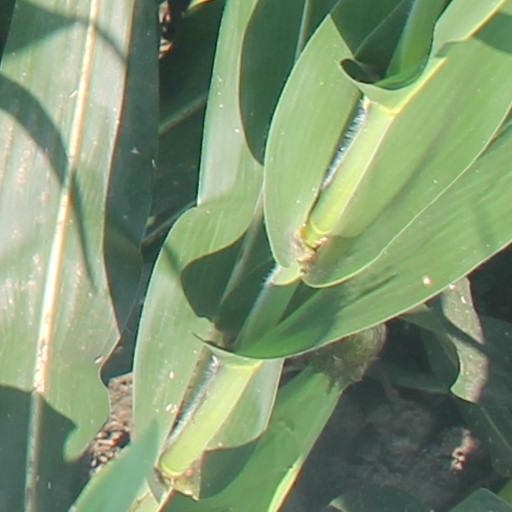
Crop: maize; corn